John Grigson

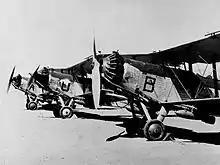
Westland Wapitis

Returning home he served as a flight commander with No. 205 Squadron RAF at RAF Leuchars he was posted to Seaplane Training School on 15 August 1922 and returned briefly to No. 205 Squadron RAF on 15 February 1923 before being appointed to command No. 420 (Fleet Spotter) Flight, Fleet Air Arm on 16 April 1923. Twelve months later he attended RAF Staff College, Andover, graduating in April 1925 to attend the School of Oriental Studies. Unsurprisingly, his next posting was to the Middle East as a staff officer with Intelligence at HQ Iraq Command from 28 October 1925. Still in Iraq, Grigson was promoted squadron leader on 7 November 1928, and posted as the commanding officer of No. 55 Squadron RAF on 21 March 1929, overseeing its ageing DH.9As being replaced by Westland Wapitis in February 1930.